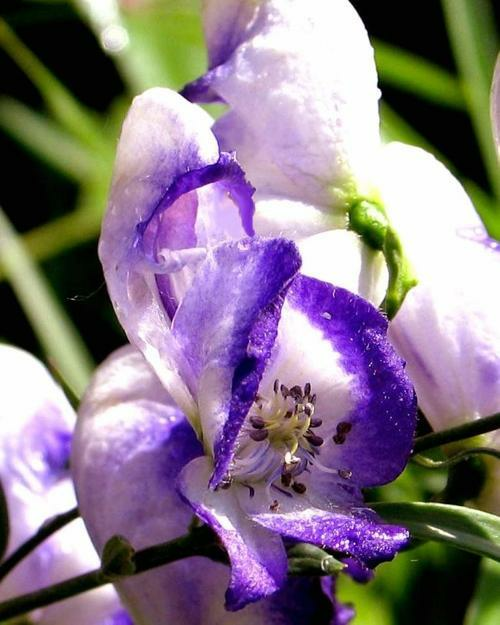
Flower: monkshood